Instax

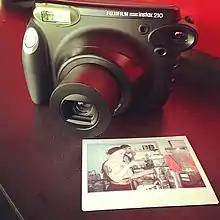
Fujifilm Instax 210 with Instax Wide format photograph

The first camera and accompanying film, the Instax Mini 10 and Instax Mini film, were released on November 10, 1998. The "Wide" film and first accompanying camera were released the following year. The Instax Square film and accompanying camera were released in 2017.